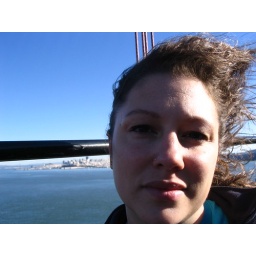
ana going over the golden gate bridge...double decker bus tour